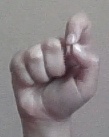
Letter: fa